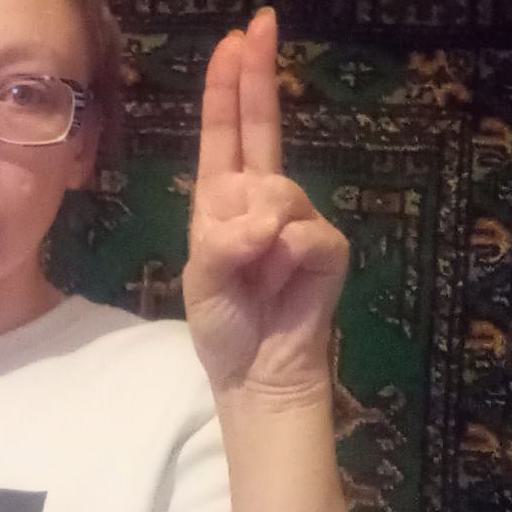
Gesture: two_up